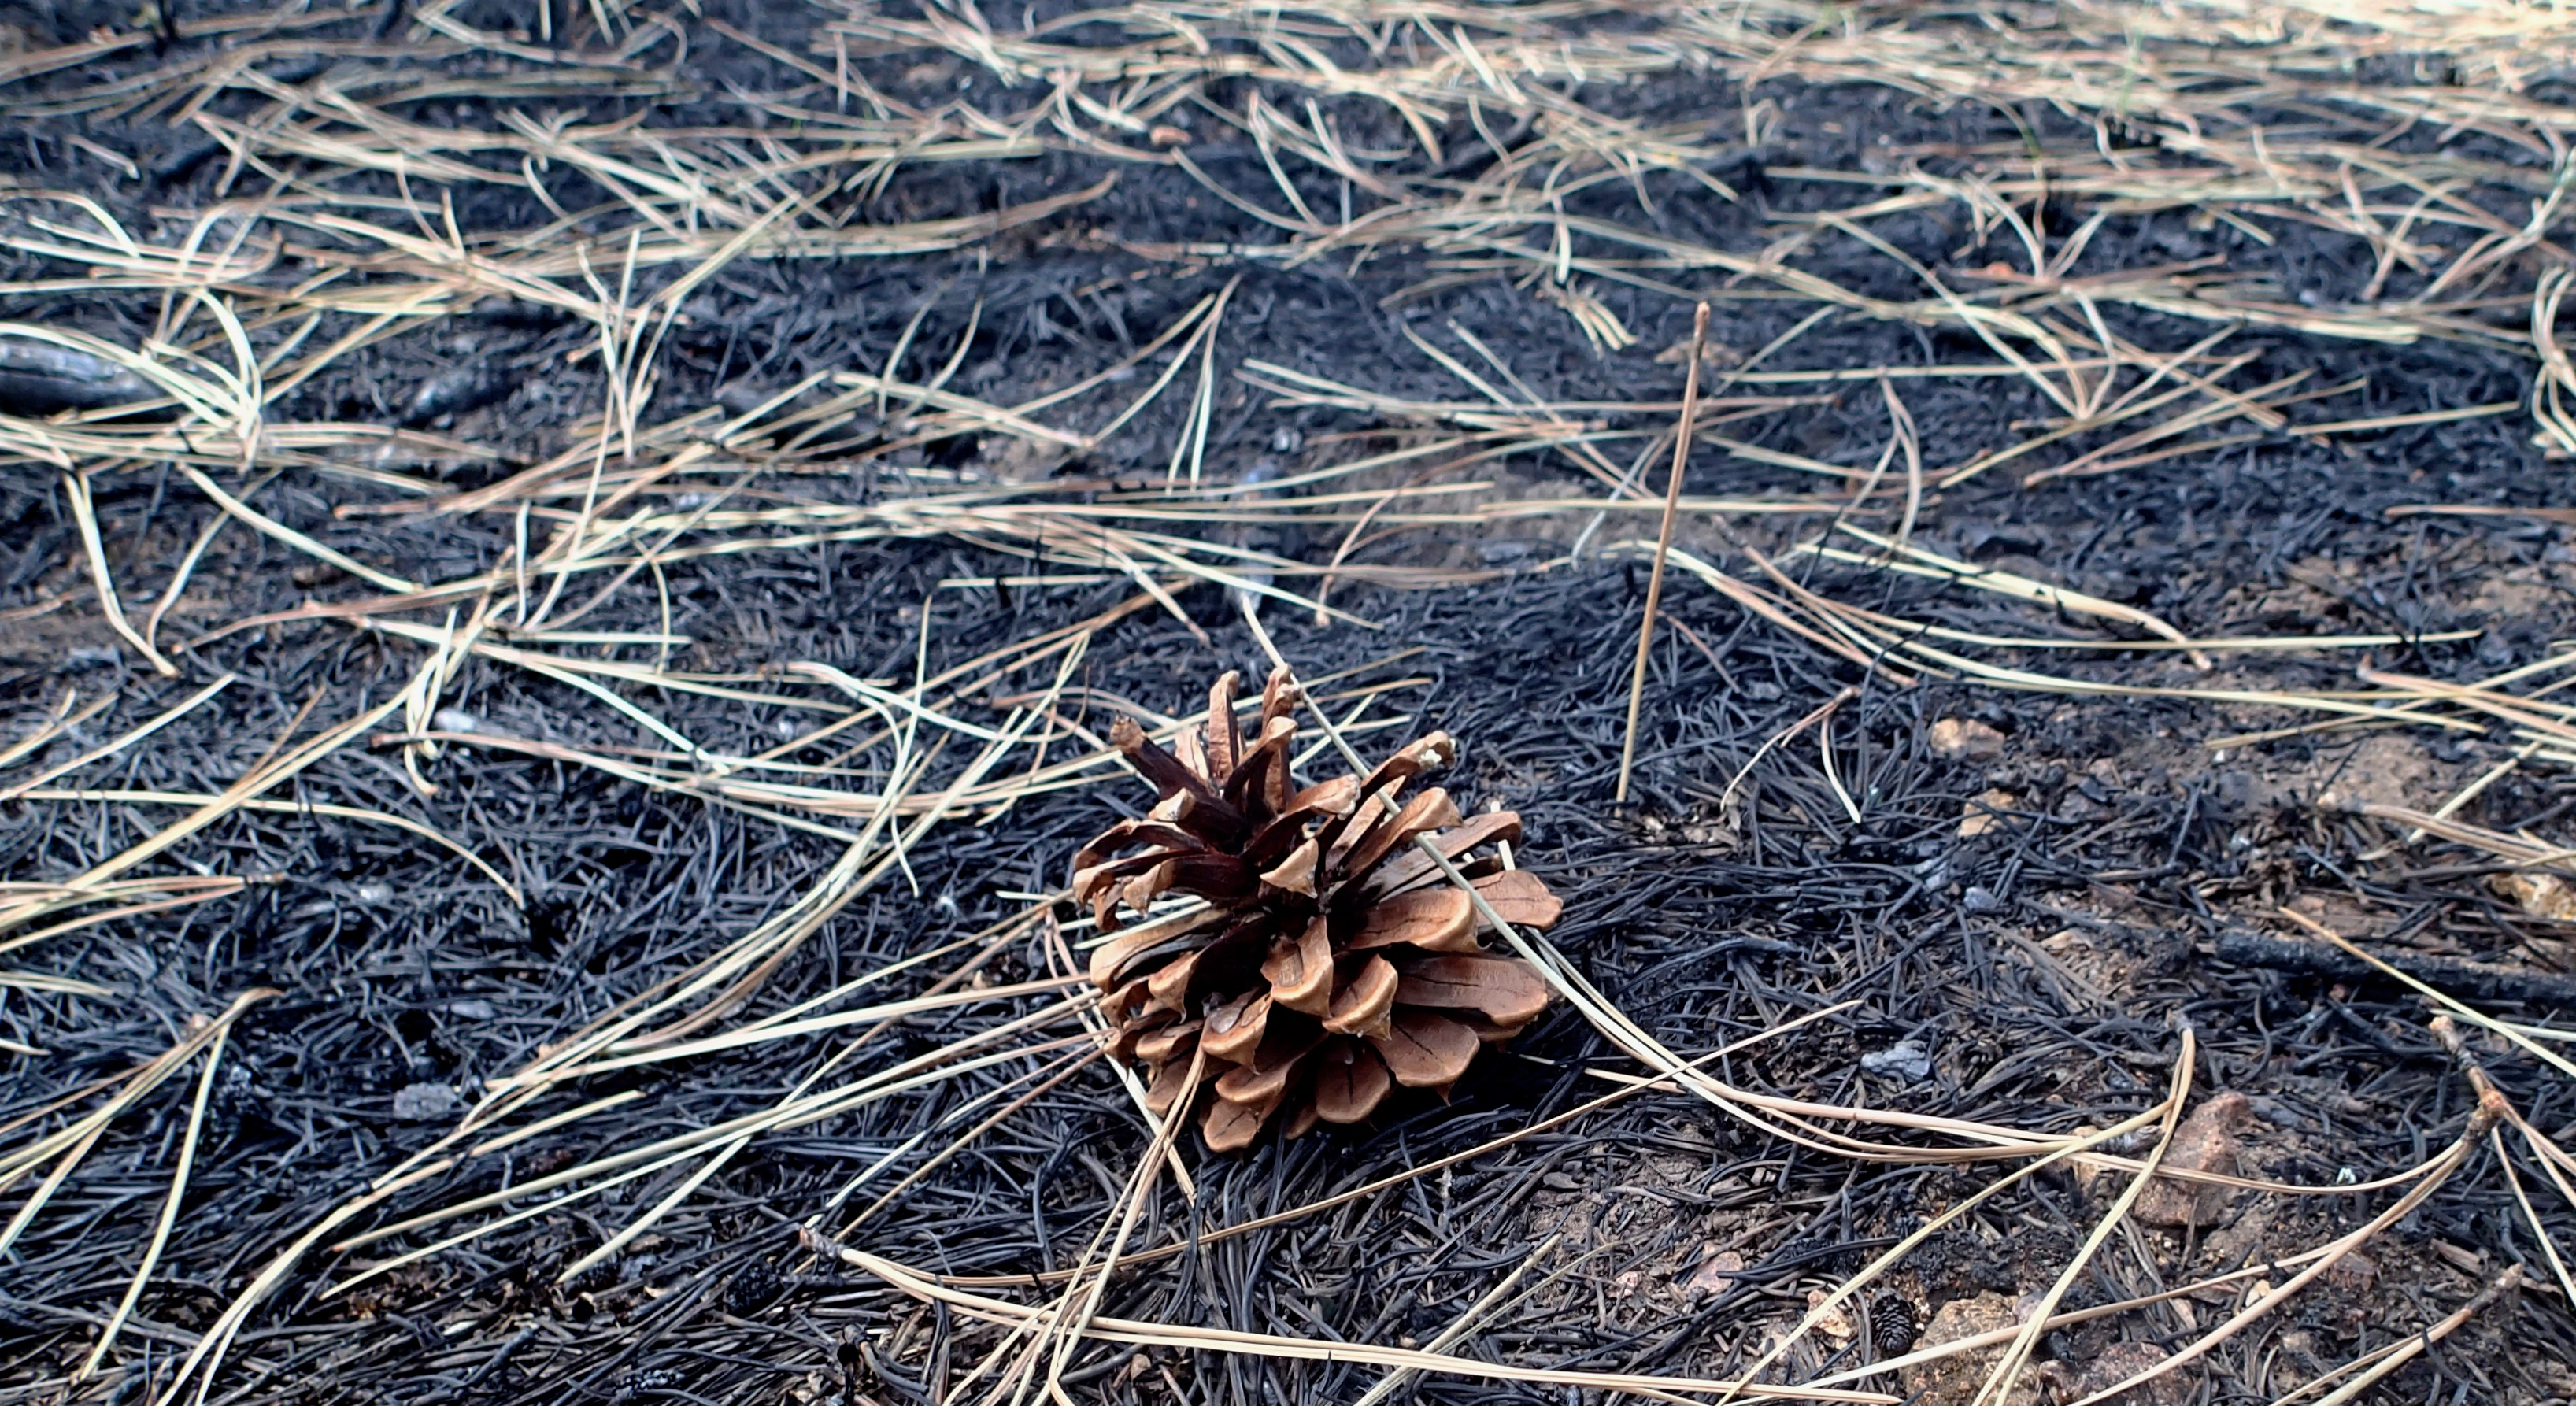
tree, grass, branch, plant, leaf, crop, soil, flora, twig, root, grass family, woody plant, land plant